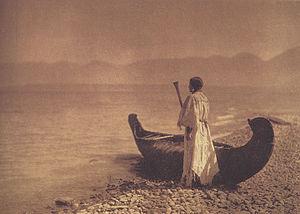
Les Kootenays ou Ktunaxa en kootenay sont un peuple amérindien de l'Amérique du Nord vivant dans les montagnes Rocheuses et le sillon des Rocheuses. Ceux-ci sont regroupés au sein de la confédération des tribus Salish et Kootenai aux États-Unis et de la nation Ktunaxa en Colombie-Britannique.